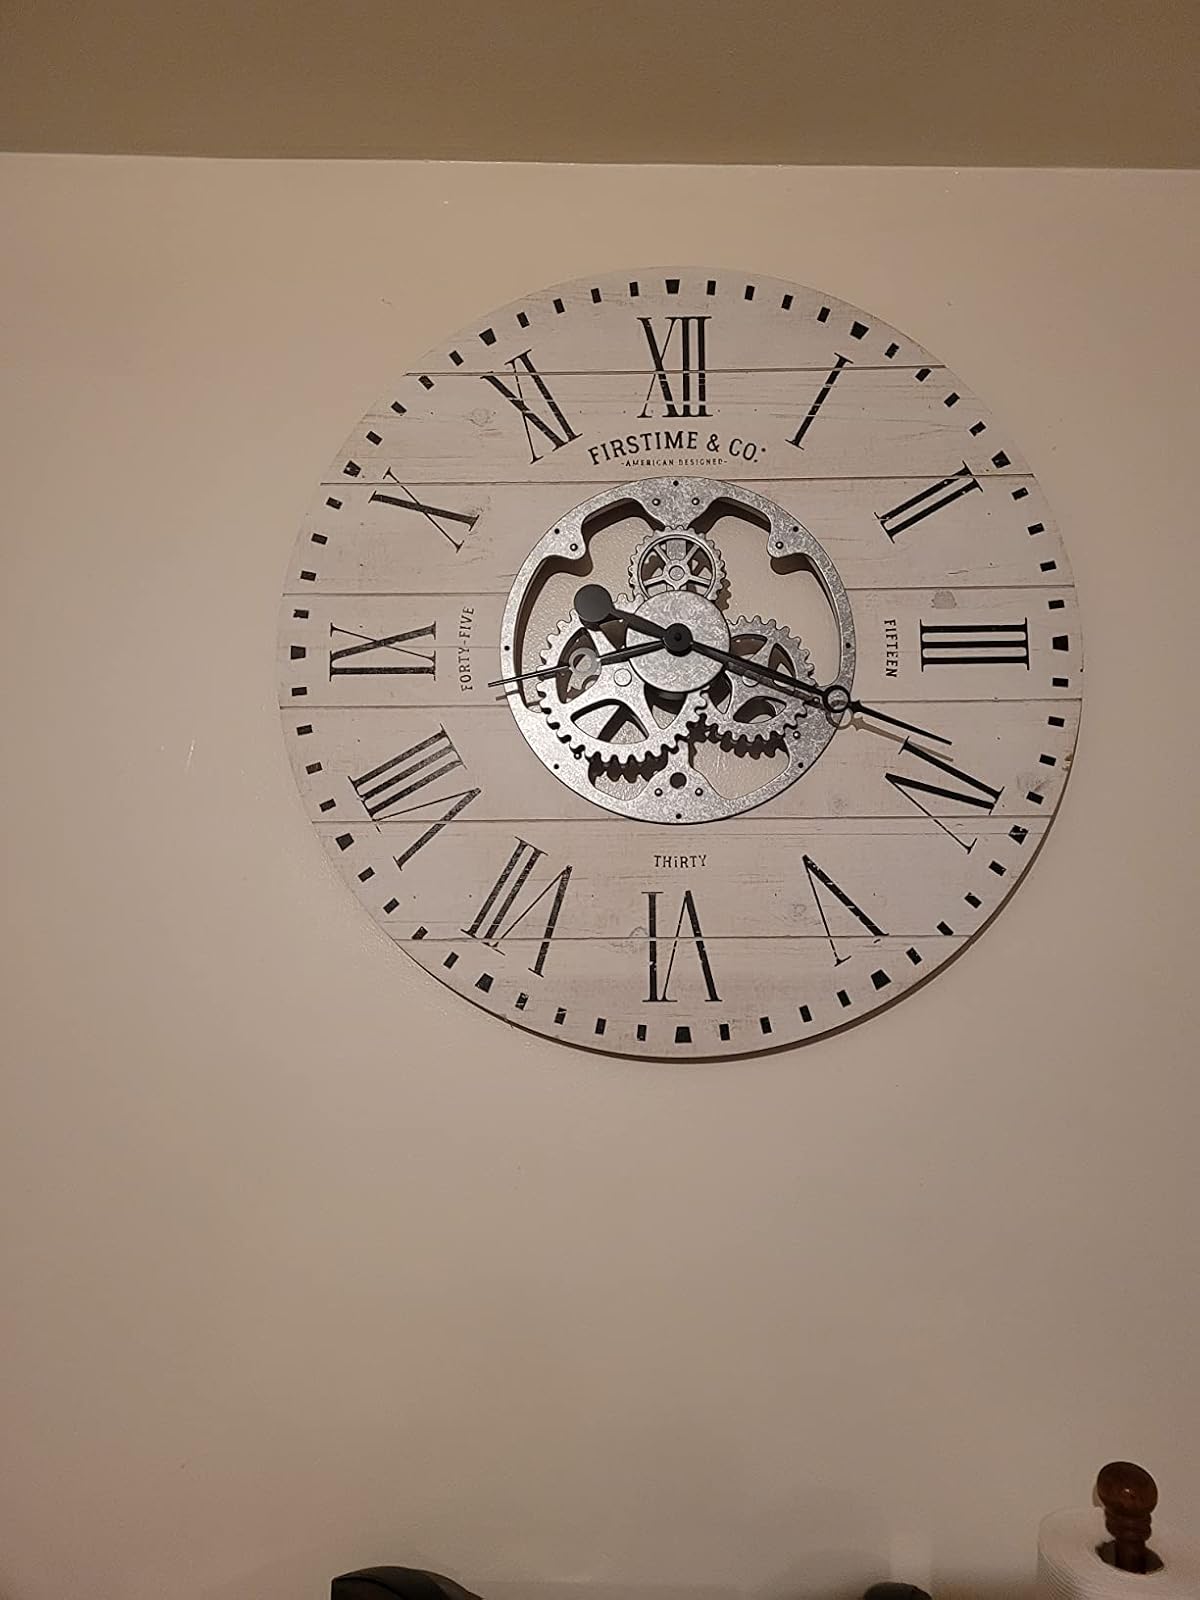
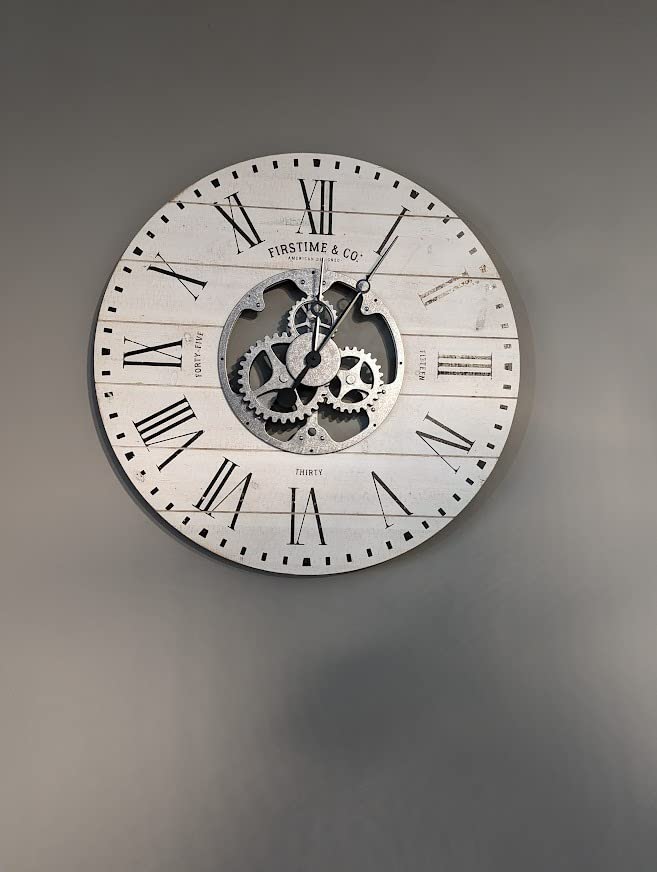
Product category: clock
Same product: yes